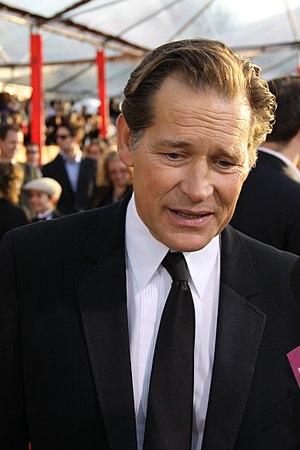
Cet article présente les personnages de la série télévisée américaine Vampire Diaries, qui compte actuellement huit saisons.
Dexter est une série télévisée américaine, créée par James Manos Jr. d'après le roman de Jeff Lindsay, Ce cher Dexter, diffusée entre le 1ᵉʳ octobre 2006 et le 22 septembre 2013 sur Showtime aux États-Unis et au Canada, en simultané sur The Movie Network et Movie Central. La série est composée de 8 saisons et 96 épisodes.